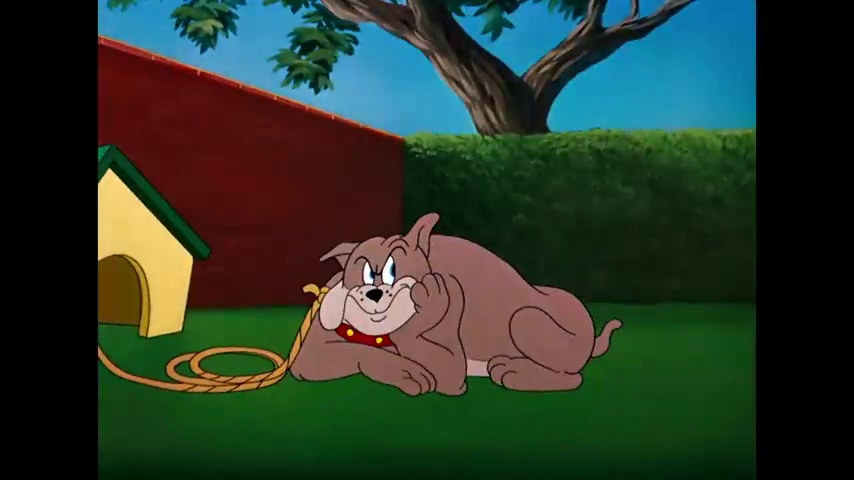
Portrait style: Cartoon Portrait